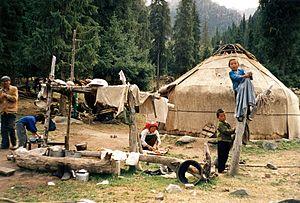
Nomades Kazakhs au Xinjiang en Chine हिन्दी: कज़ाख़ लोग, शिंजियांग, चीन
Les Kazakhs sont un peuple turc habitant majoritairement le Kazakhstan et les régions frontalières des pays limitrophes, notamment la Russie, la Mongolie, l'Ouzbékistan, le Kirghizistan et la Chine. Les Kazakhs parlent le kazakh, ainsi que le russe.